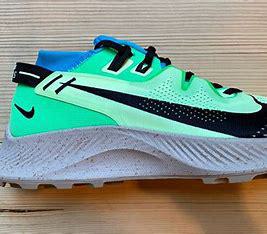
Brand: Nike
Model: Pegasus 2